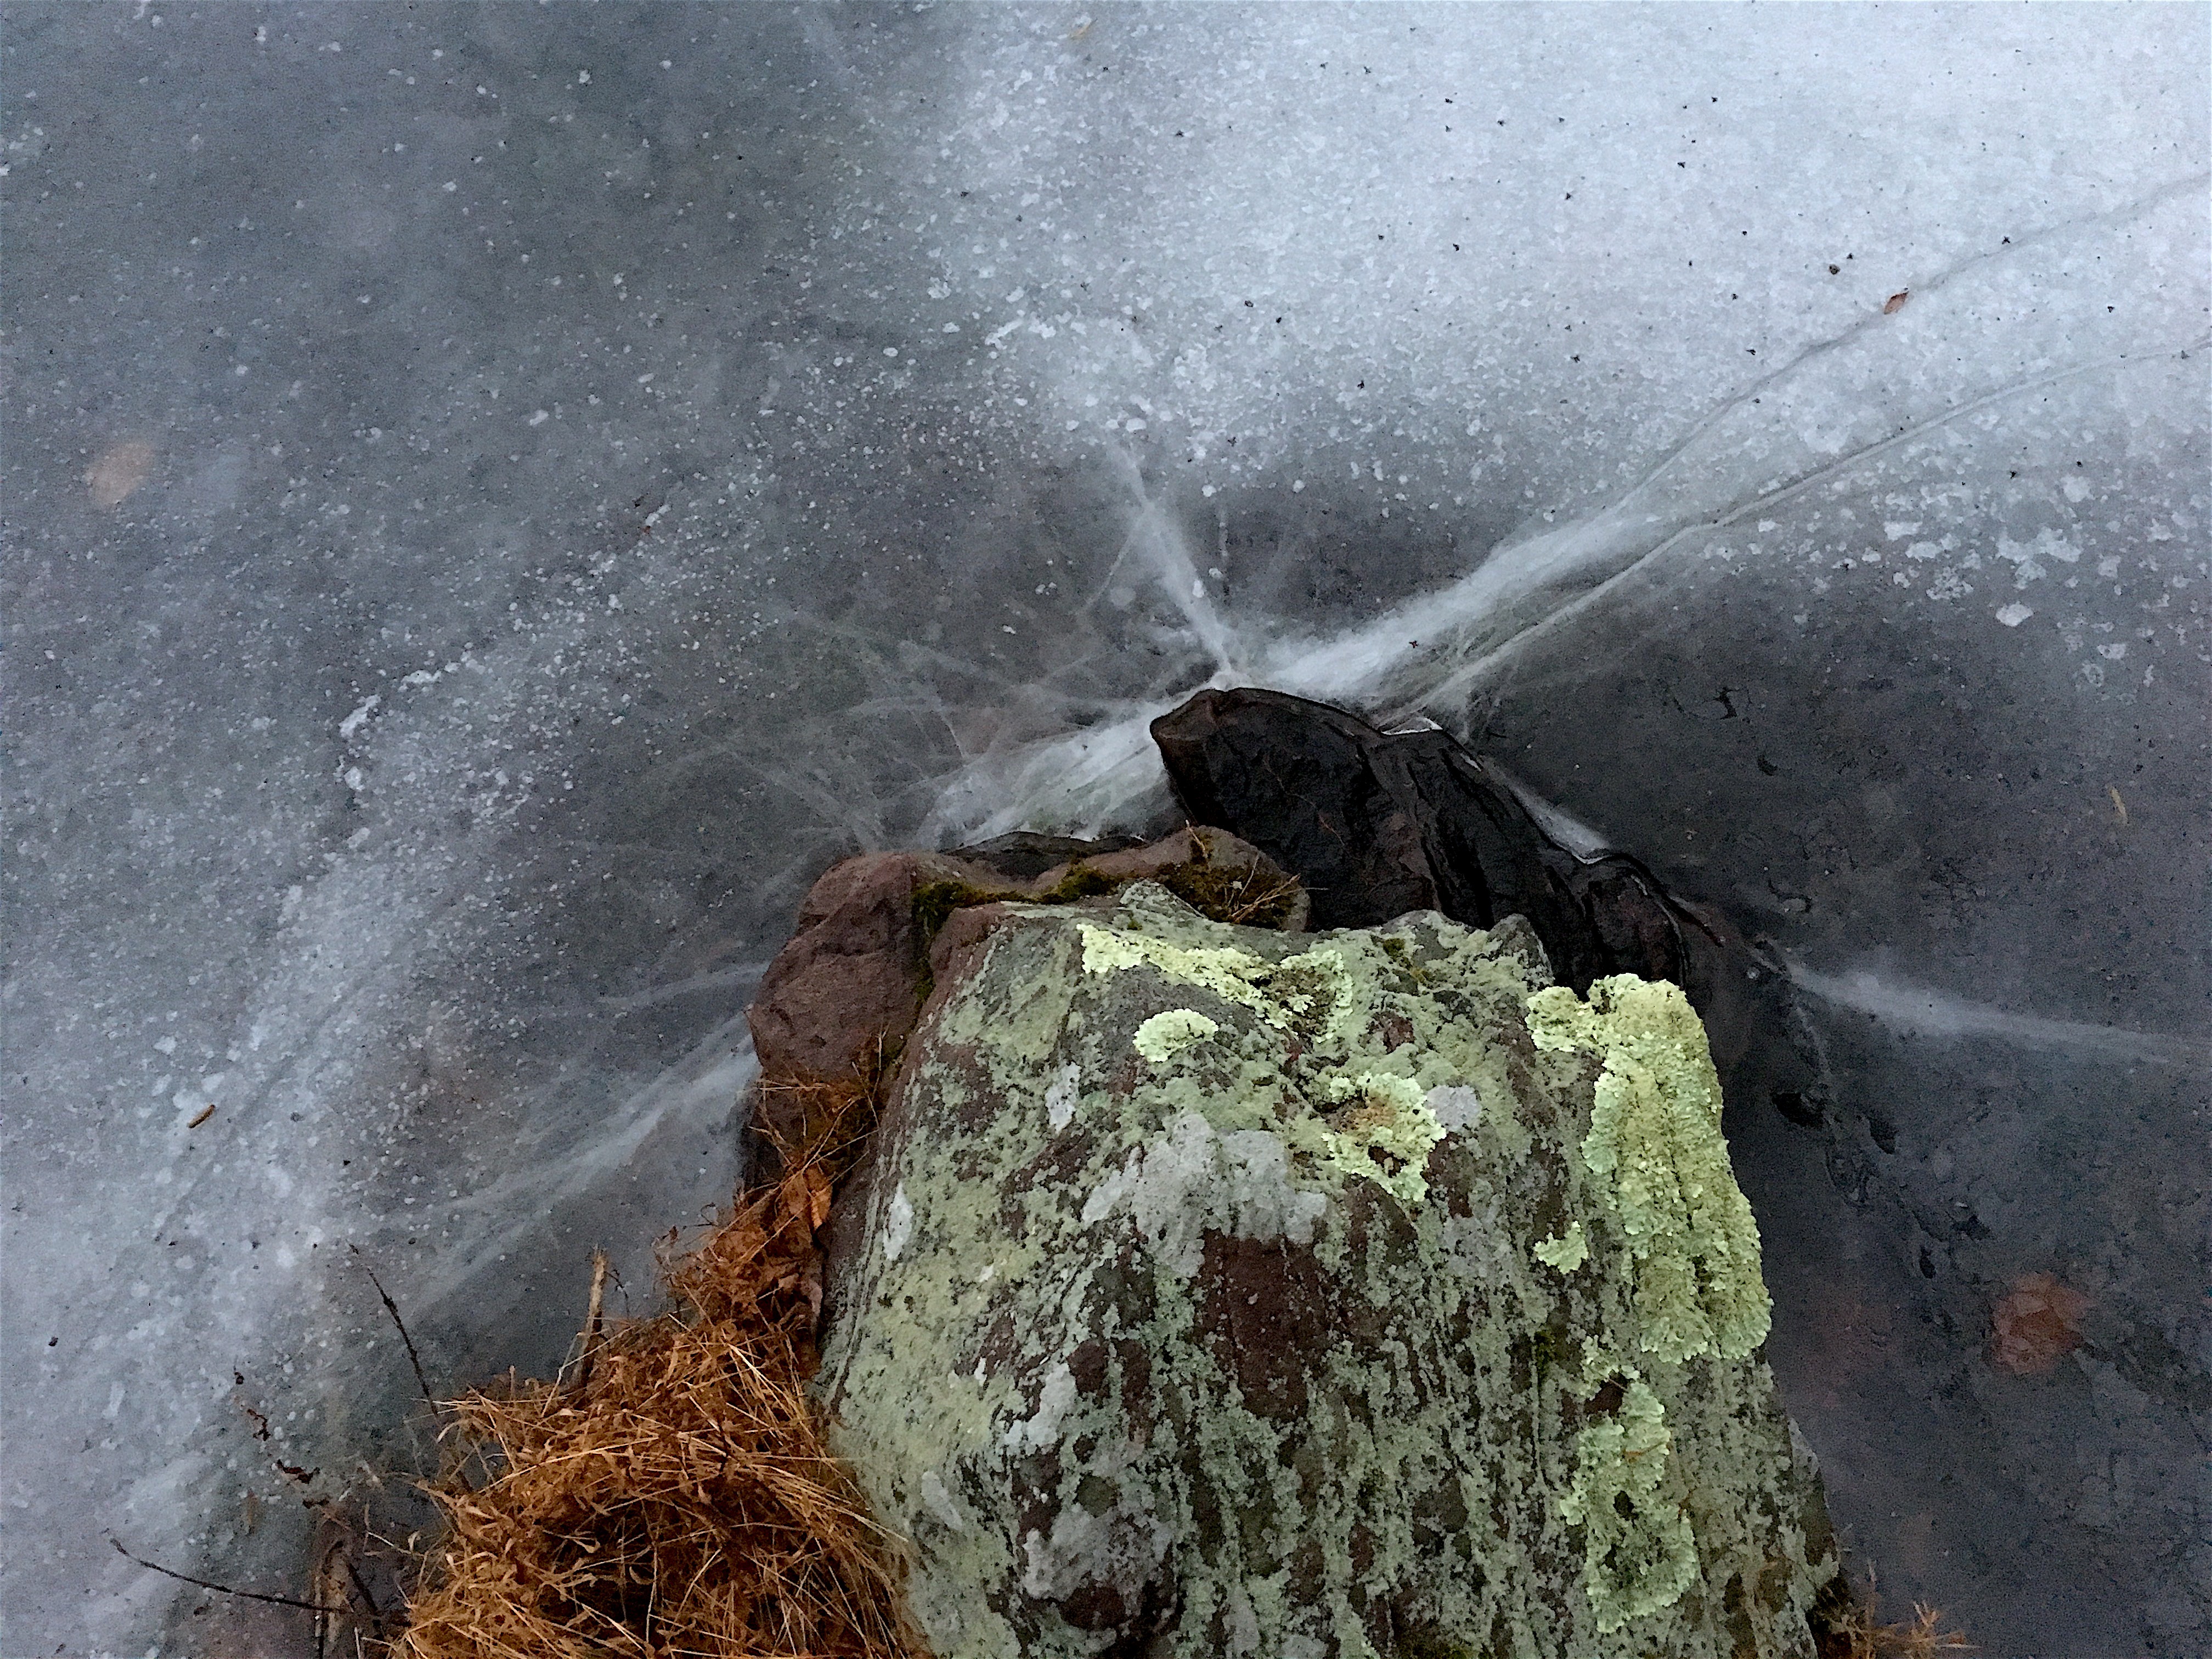
landscape, water, nature, outdoor, rock, snow, cold, winter, white, lake, frost, ice, green, reflection, natural, soil, crack, frozen, blue, surface, geology, icy